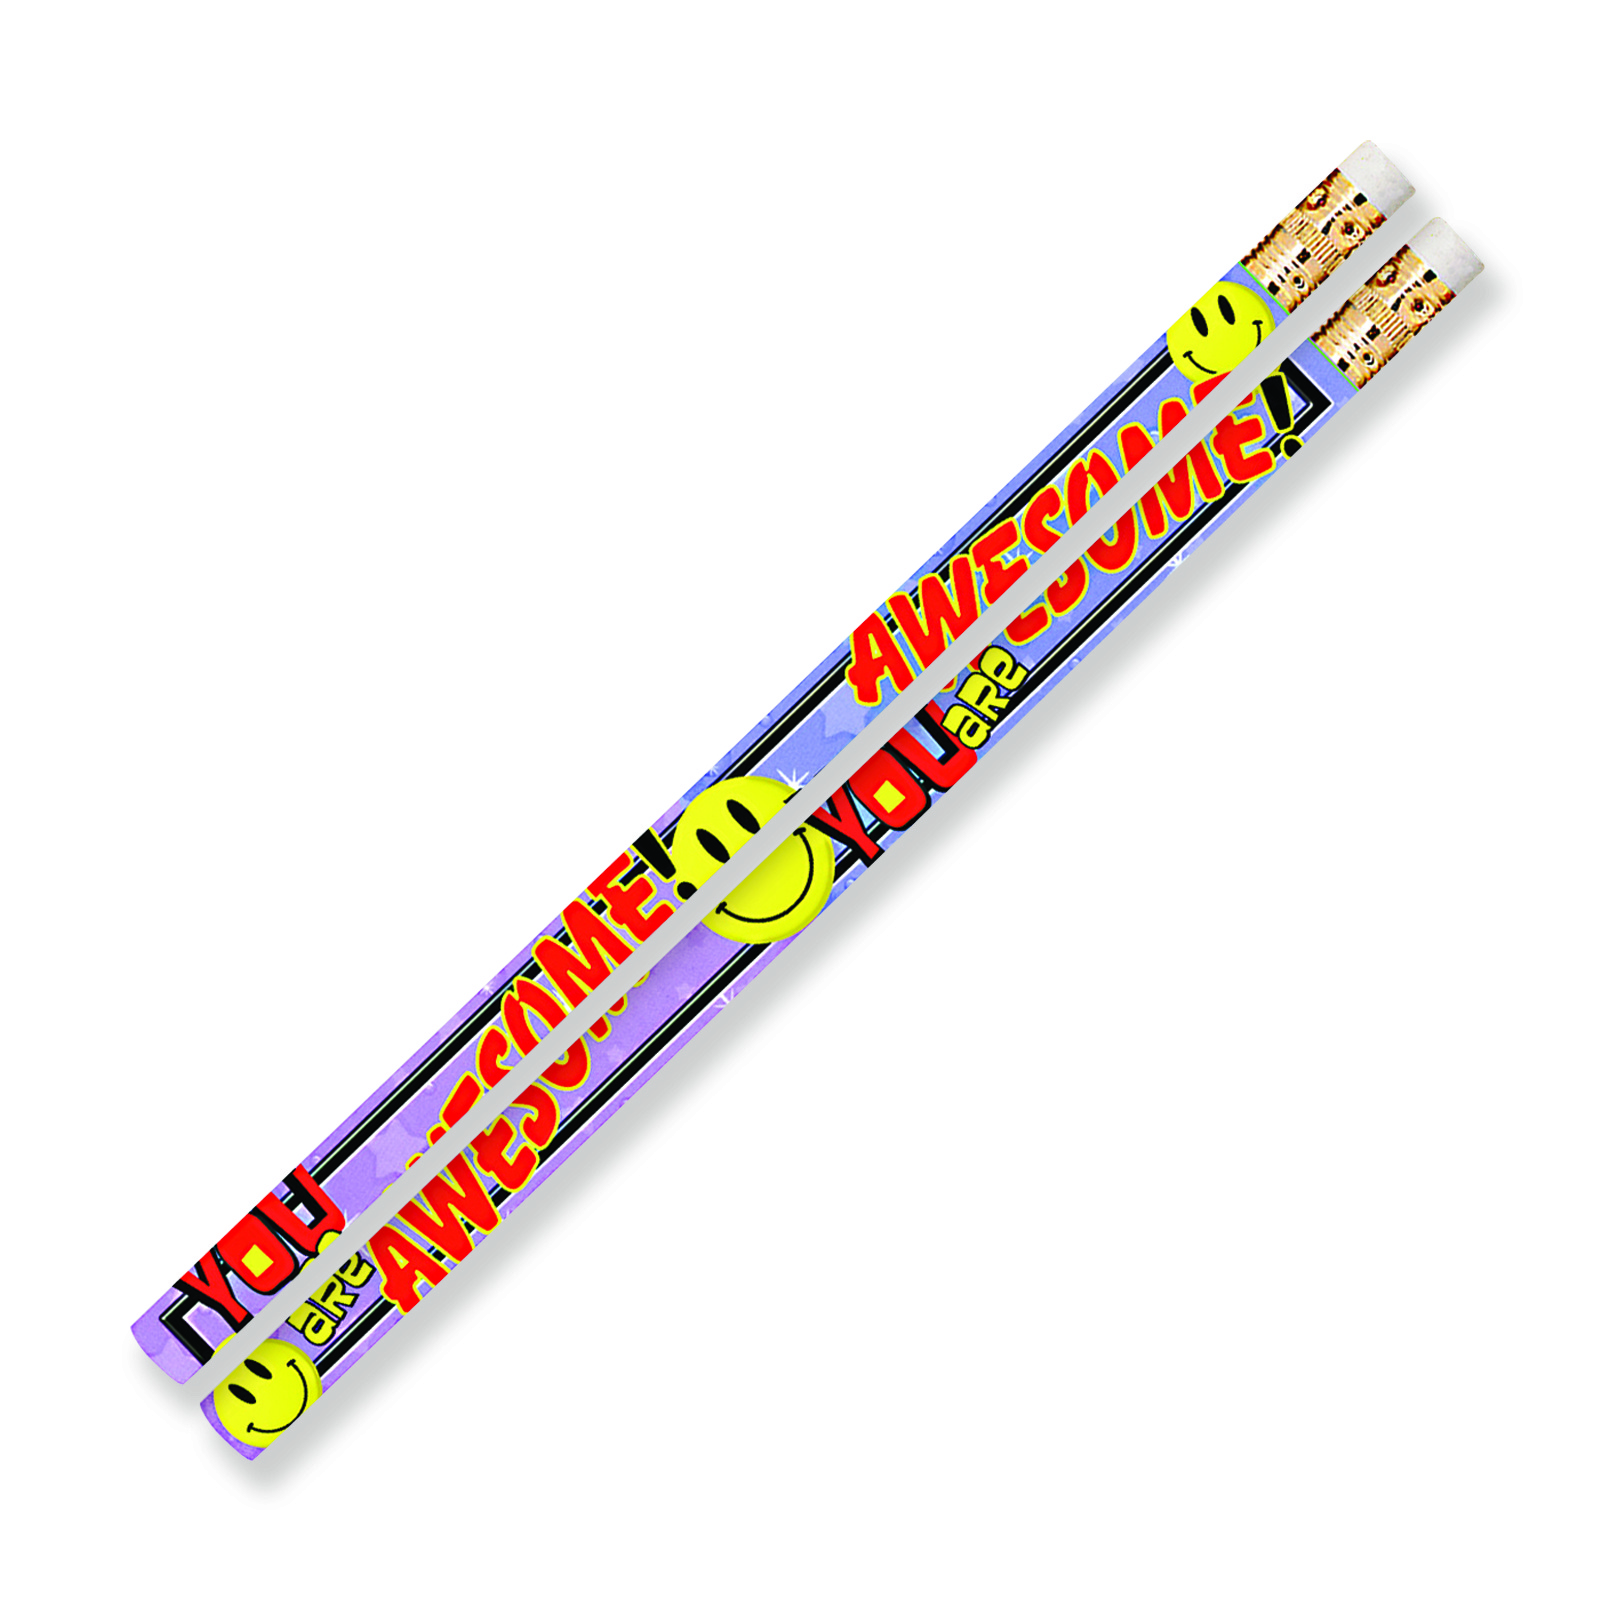
You Are Awesome Motivational Pencil, Pack of 144
Musgrave® Pencils offer dark markings and is ideal to draw, write or sketch. Round pencil is made of wood for durability and features metal ferrule with smooth eraser. Round wooden, quality #2 core with metal ferrule and smooth eraser. All of our designer pencils are very colorful and have catchy phrases and/or graphics. Unique Art by in-house art director. Each pack includes 12 pencils. Sold as 12 packs for a total of 144 pencils. Key Features : i : Round quality wooden No. 2 core pencils ii : Metal ferrule and smooth eraser iii : Great incentive or reward iv : 12 per pack, sold as 12 packs, 144 pencils total
Brand: Musgrave Pencil Company
Category: Office Supplies > Office Instruments > Writing & Drawing Instruments > Pens & Pencils > Pencils > Writing Pencils > Wooden Pencils